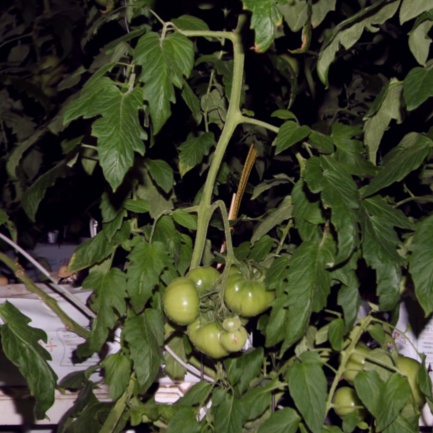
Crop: tomato